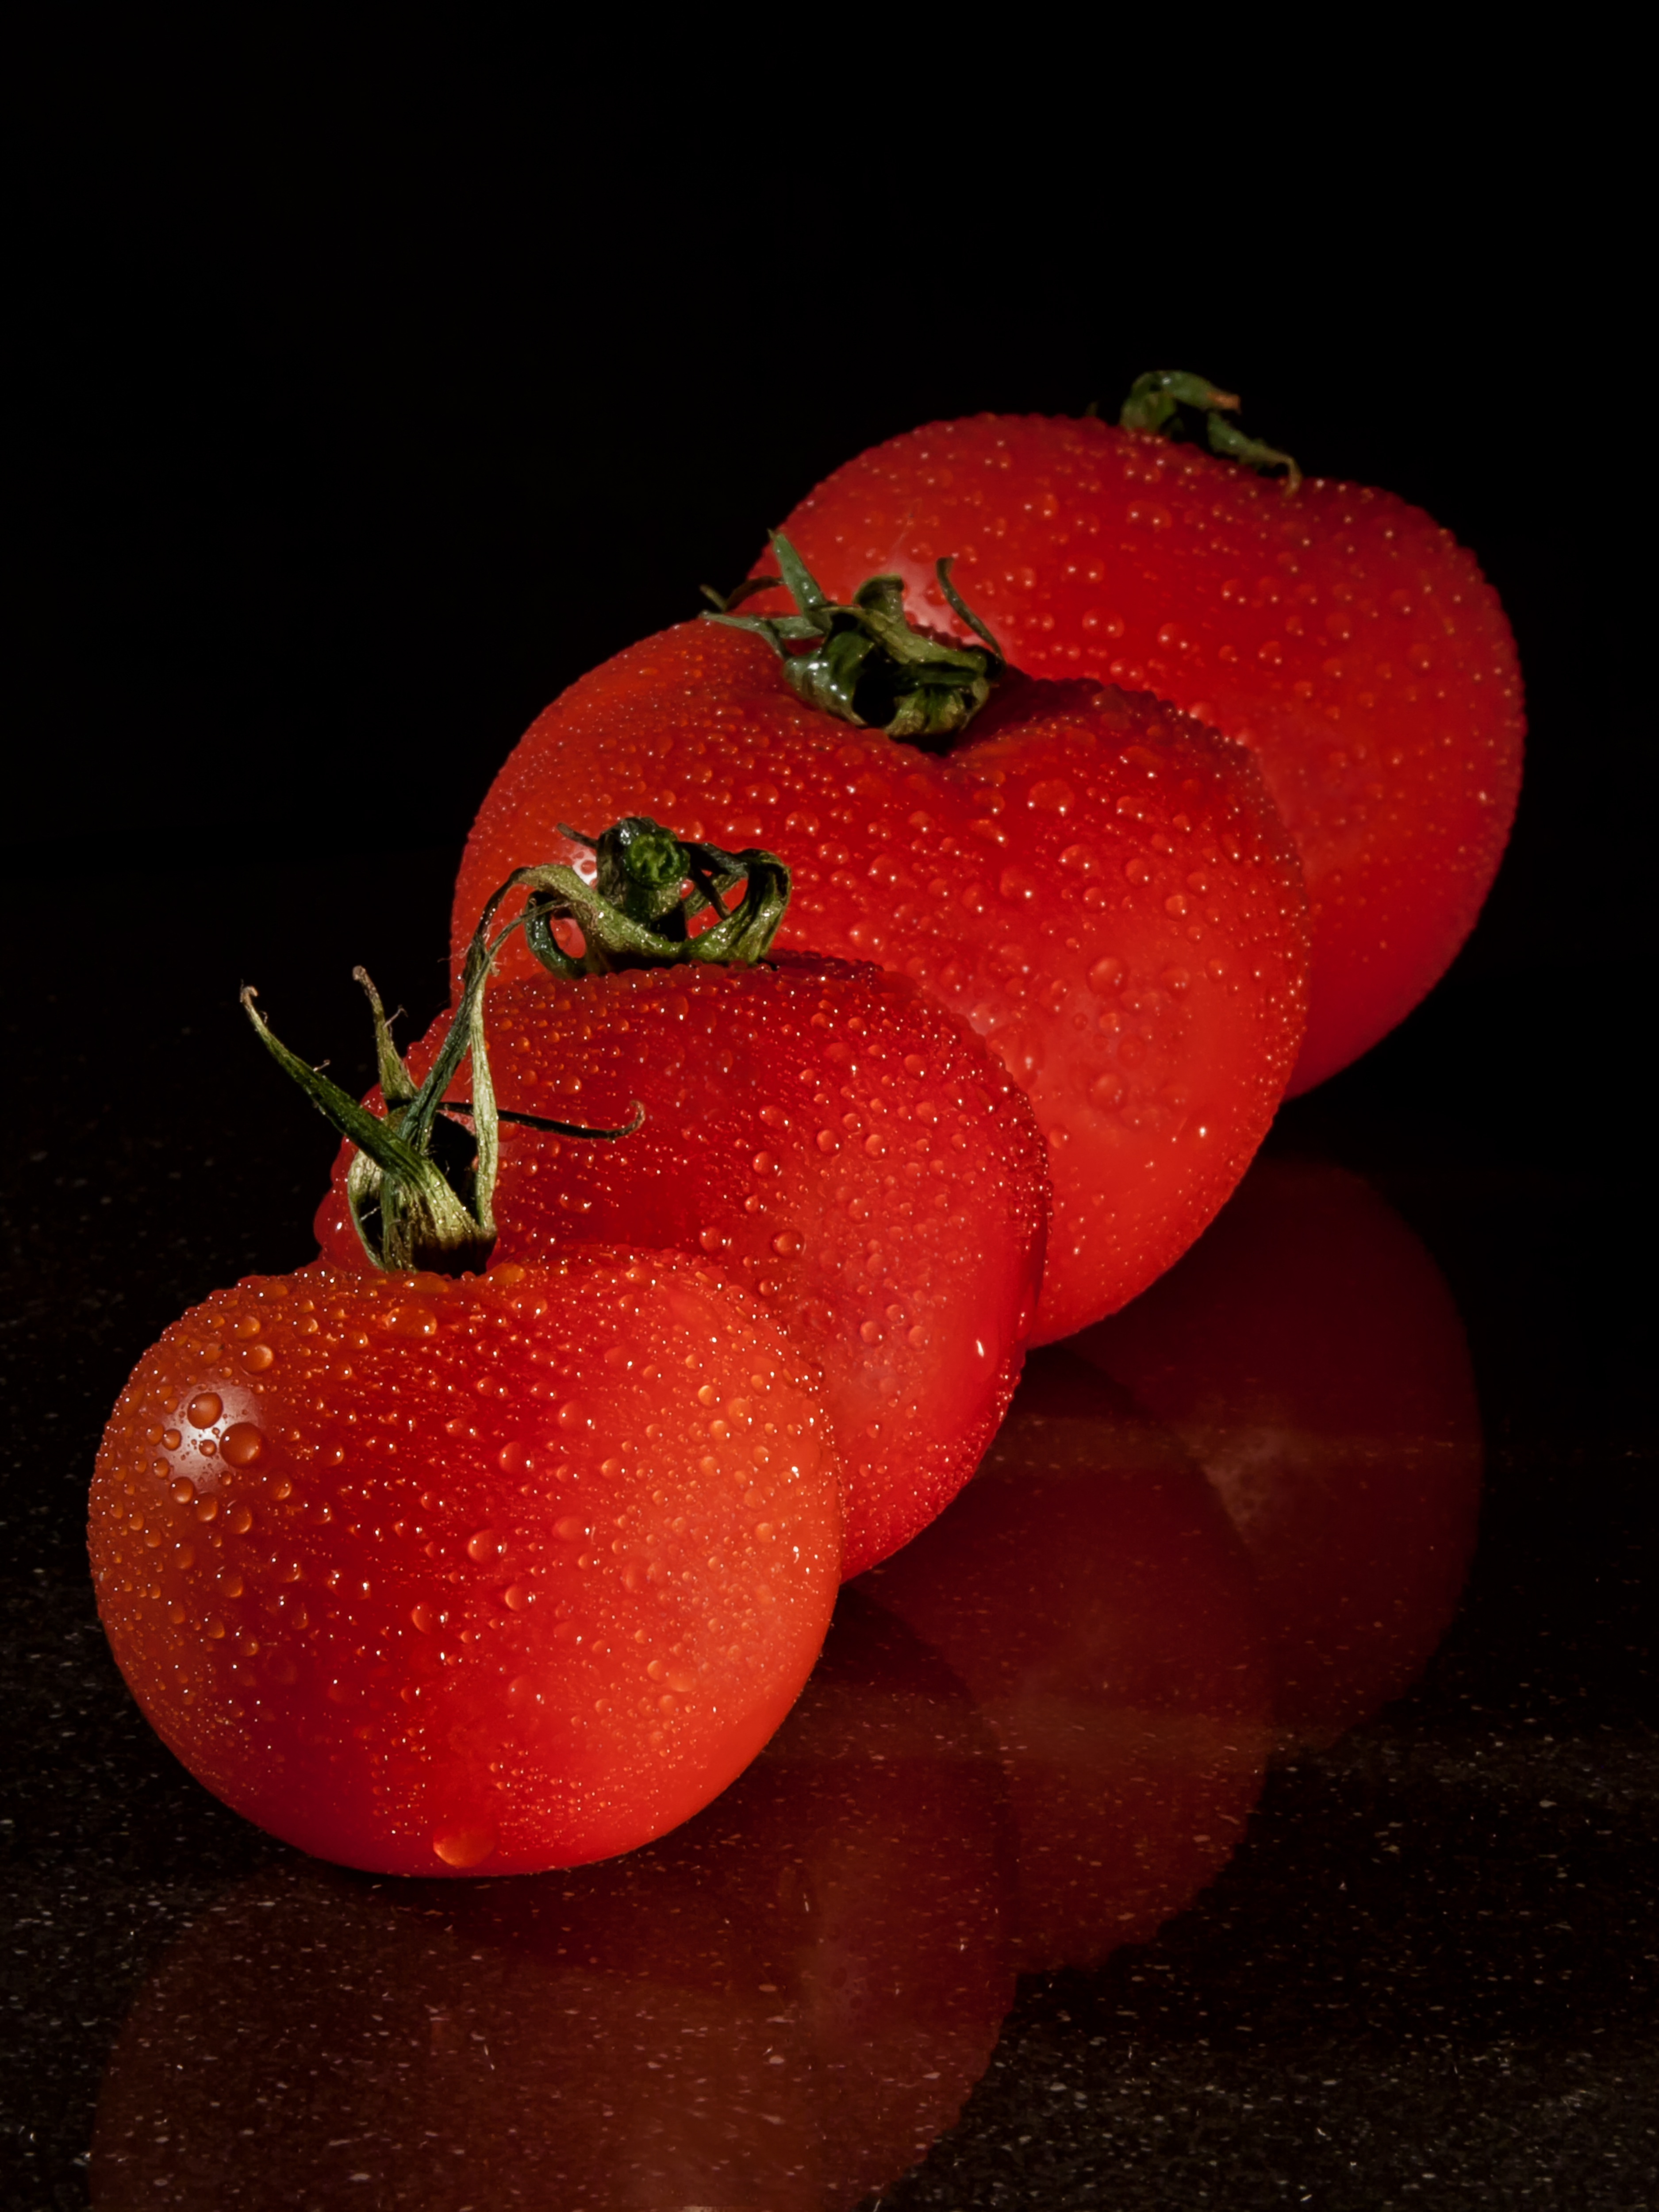
water, plant, fruit, sweet, flower, petal, food, red, produce, vegetable, macro, kitchen, market, juicy, healthy, close, eat, delicious, strawberry, cook, tomato, close up, vegetables, vegetarian, organ, strawberries, frisch, macro photography, flowering plant, fruity, nachtschattengew chs, trusses, bush tomato, tomatenrispe, solanum lycopersicum, land plant, potato and tomato genus